Ida Daussy

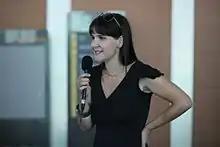
Ida Daussy in 2009

Ida Daussy (born 13 July 1969), also known by her Korean name Seo Hye-na, is a South Korean celebrity. Born in France, she came to South Korea in the 1990s and is currently a professor at the Department of French Language & Culture of Sookmyung Women's University. She received a presidential citation in 2005 by the South Korean government. Her television work turned her into a "household name" in South Korea.